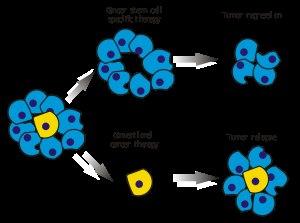
Les cellules souches cancéreuses sont des cellules cancéreuses qui possèdent des caractéristiques associées aux cellules souches normales, notamment la capacité de donner naissance aux différentes populations de cellules présentes dans une tumeur particulière. Les CSCs sont donc tumorigènes, peut-être à la différence d'autres cellules cancéreuses non tumorigènes. Les CSCs peuvent générer des tumeurs grâce aux processus d'auto-renouvellement et de différenciation des cellules souches vers l’ensemble des composants cellulaires formant la tumeur. On suppose que ces cellules persistent dans les tumeurs comme une population distincte et provoquent des rechutes et des métastases en donnant naissance à de nouvelles tumeurs. Par conséquent, le développement de thérapies spécifiques ciblées sur les CSCs permet d'espérer une amélioration de la survie et de la qualité de vie de patients atteints de cancer, en particulier pour les patients atteints de maladies métastatiques.